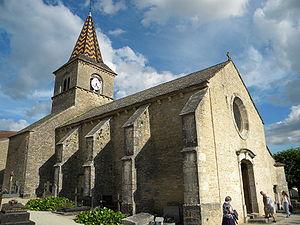
Eglise de Monthelie
Cet article recense une partie des monuments historiques de la Côte-d'Or, en France.
L'église Saint-Germain-d'Auxerre est une église catholique de style roman des XIIᵉ et XIVᵉ siècle à Monthelie sur la route des Grands Crus en Côte-d'Or en Bourgogne-Franche-Comté.